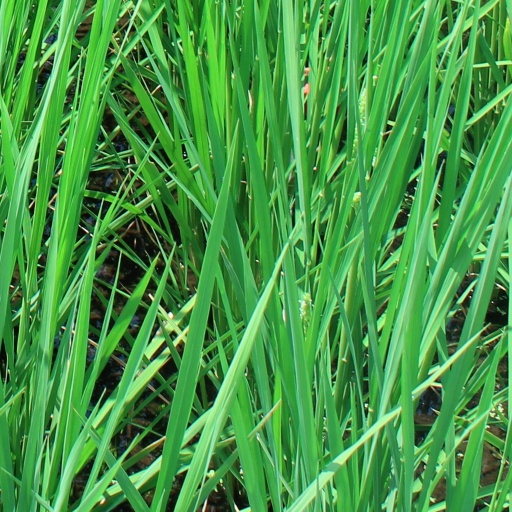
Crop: rice